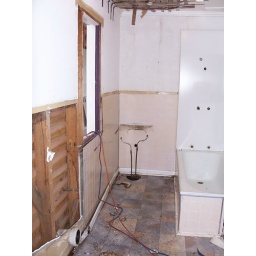
The bathroom in the old part of the house being demolished to make a new bathroom with a spa bath